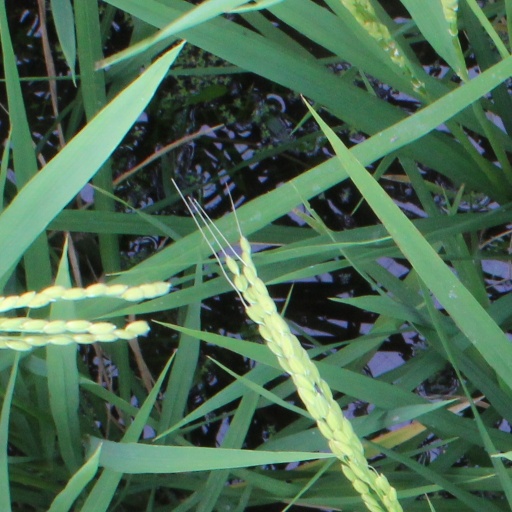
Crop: rice